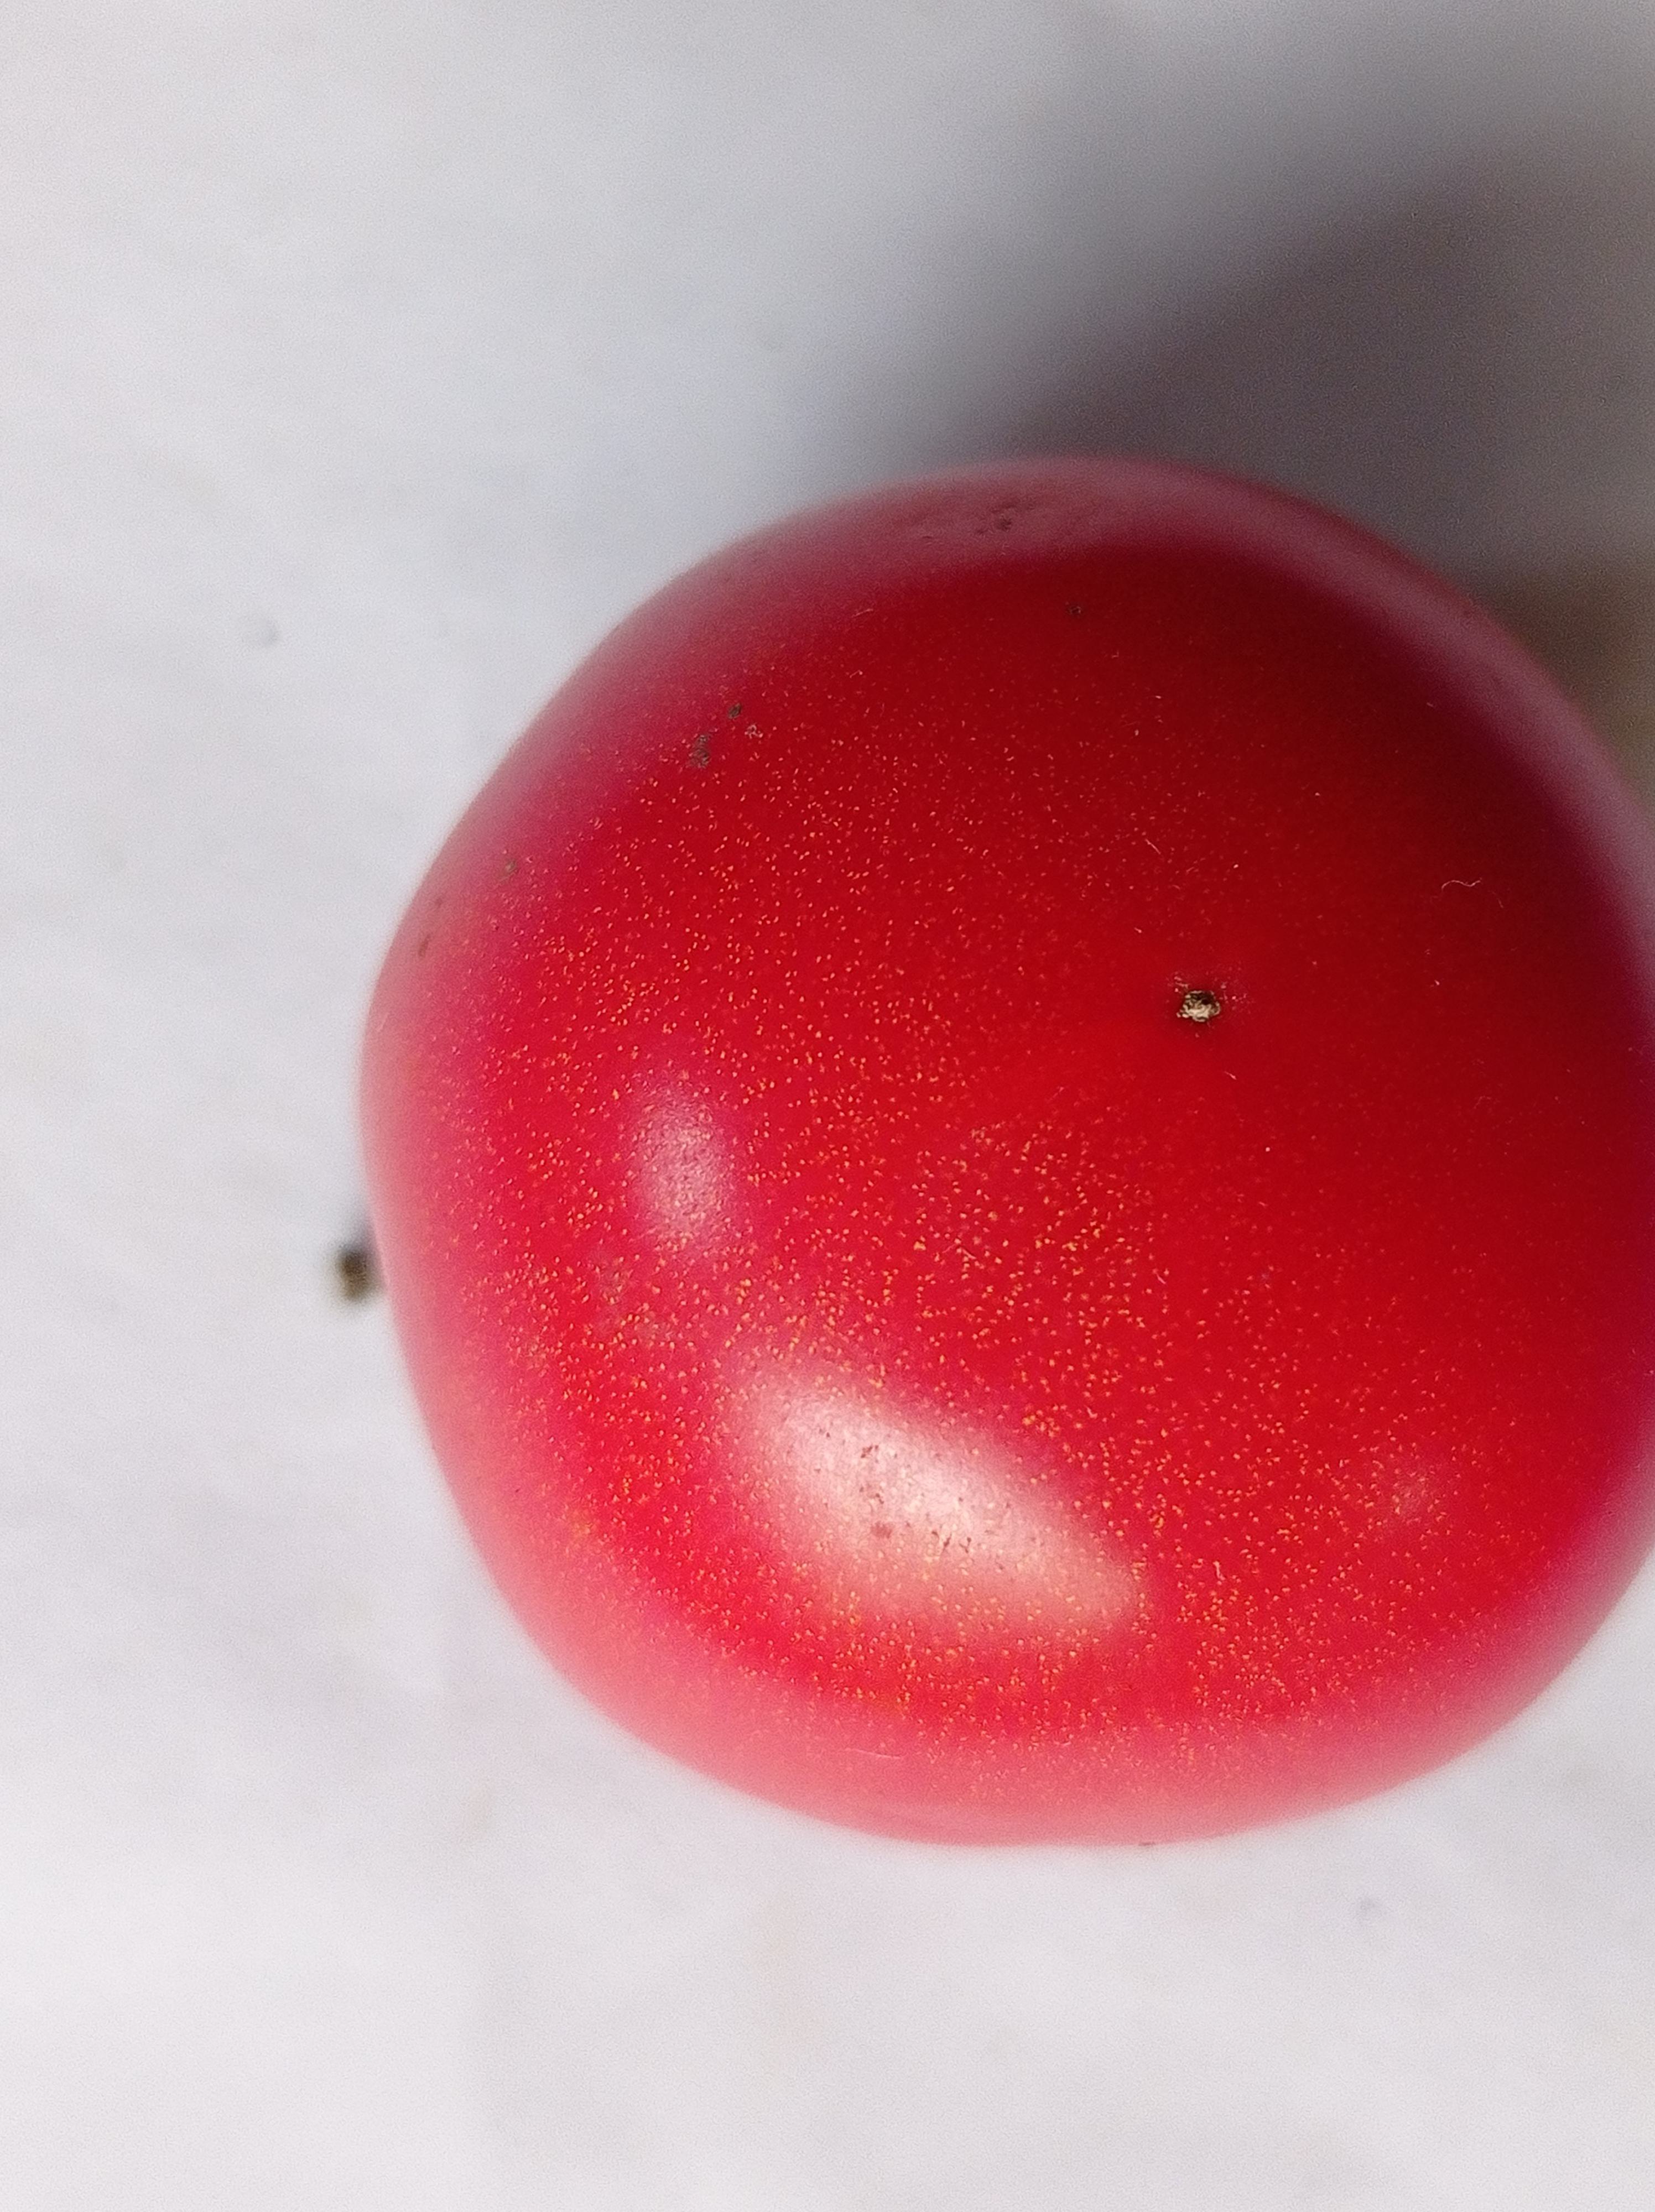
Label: Fresh